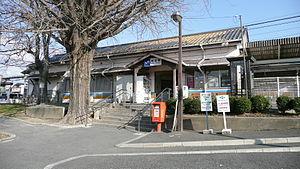
La gare de Shinden est une gare ferroviaire localisée dans la ville d'Uji dans la préfecture de Kyoto. La gare est exploitée par la JR West.